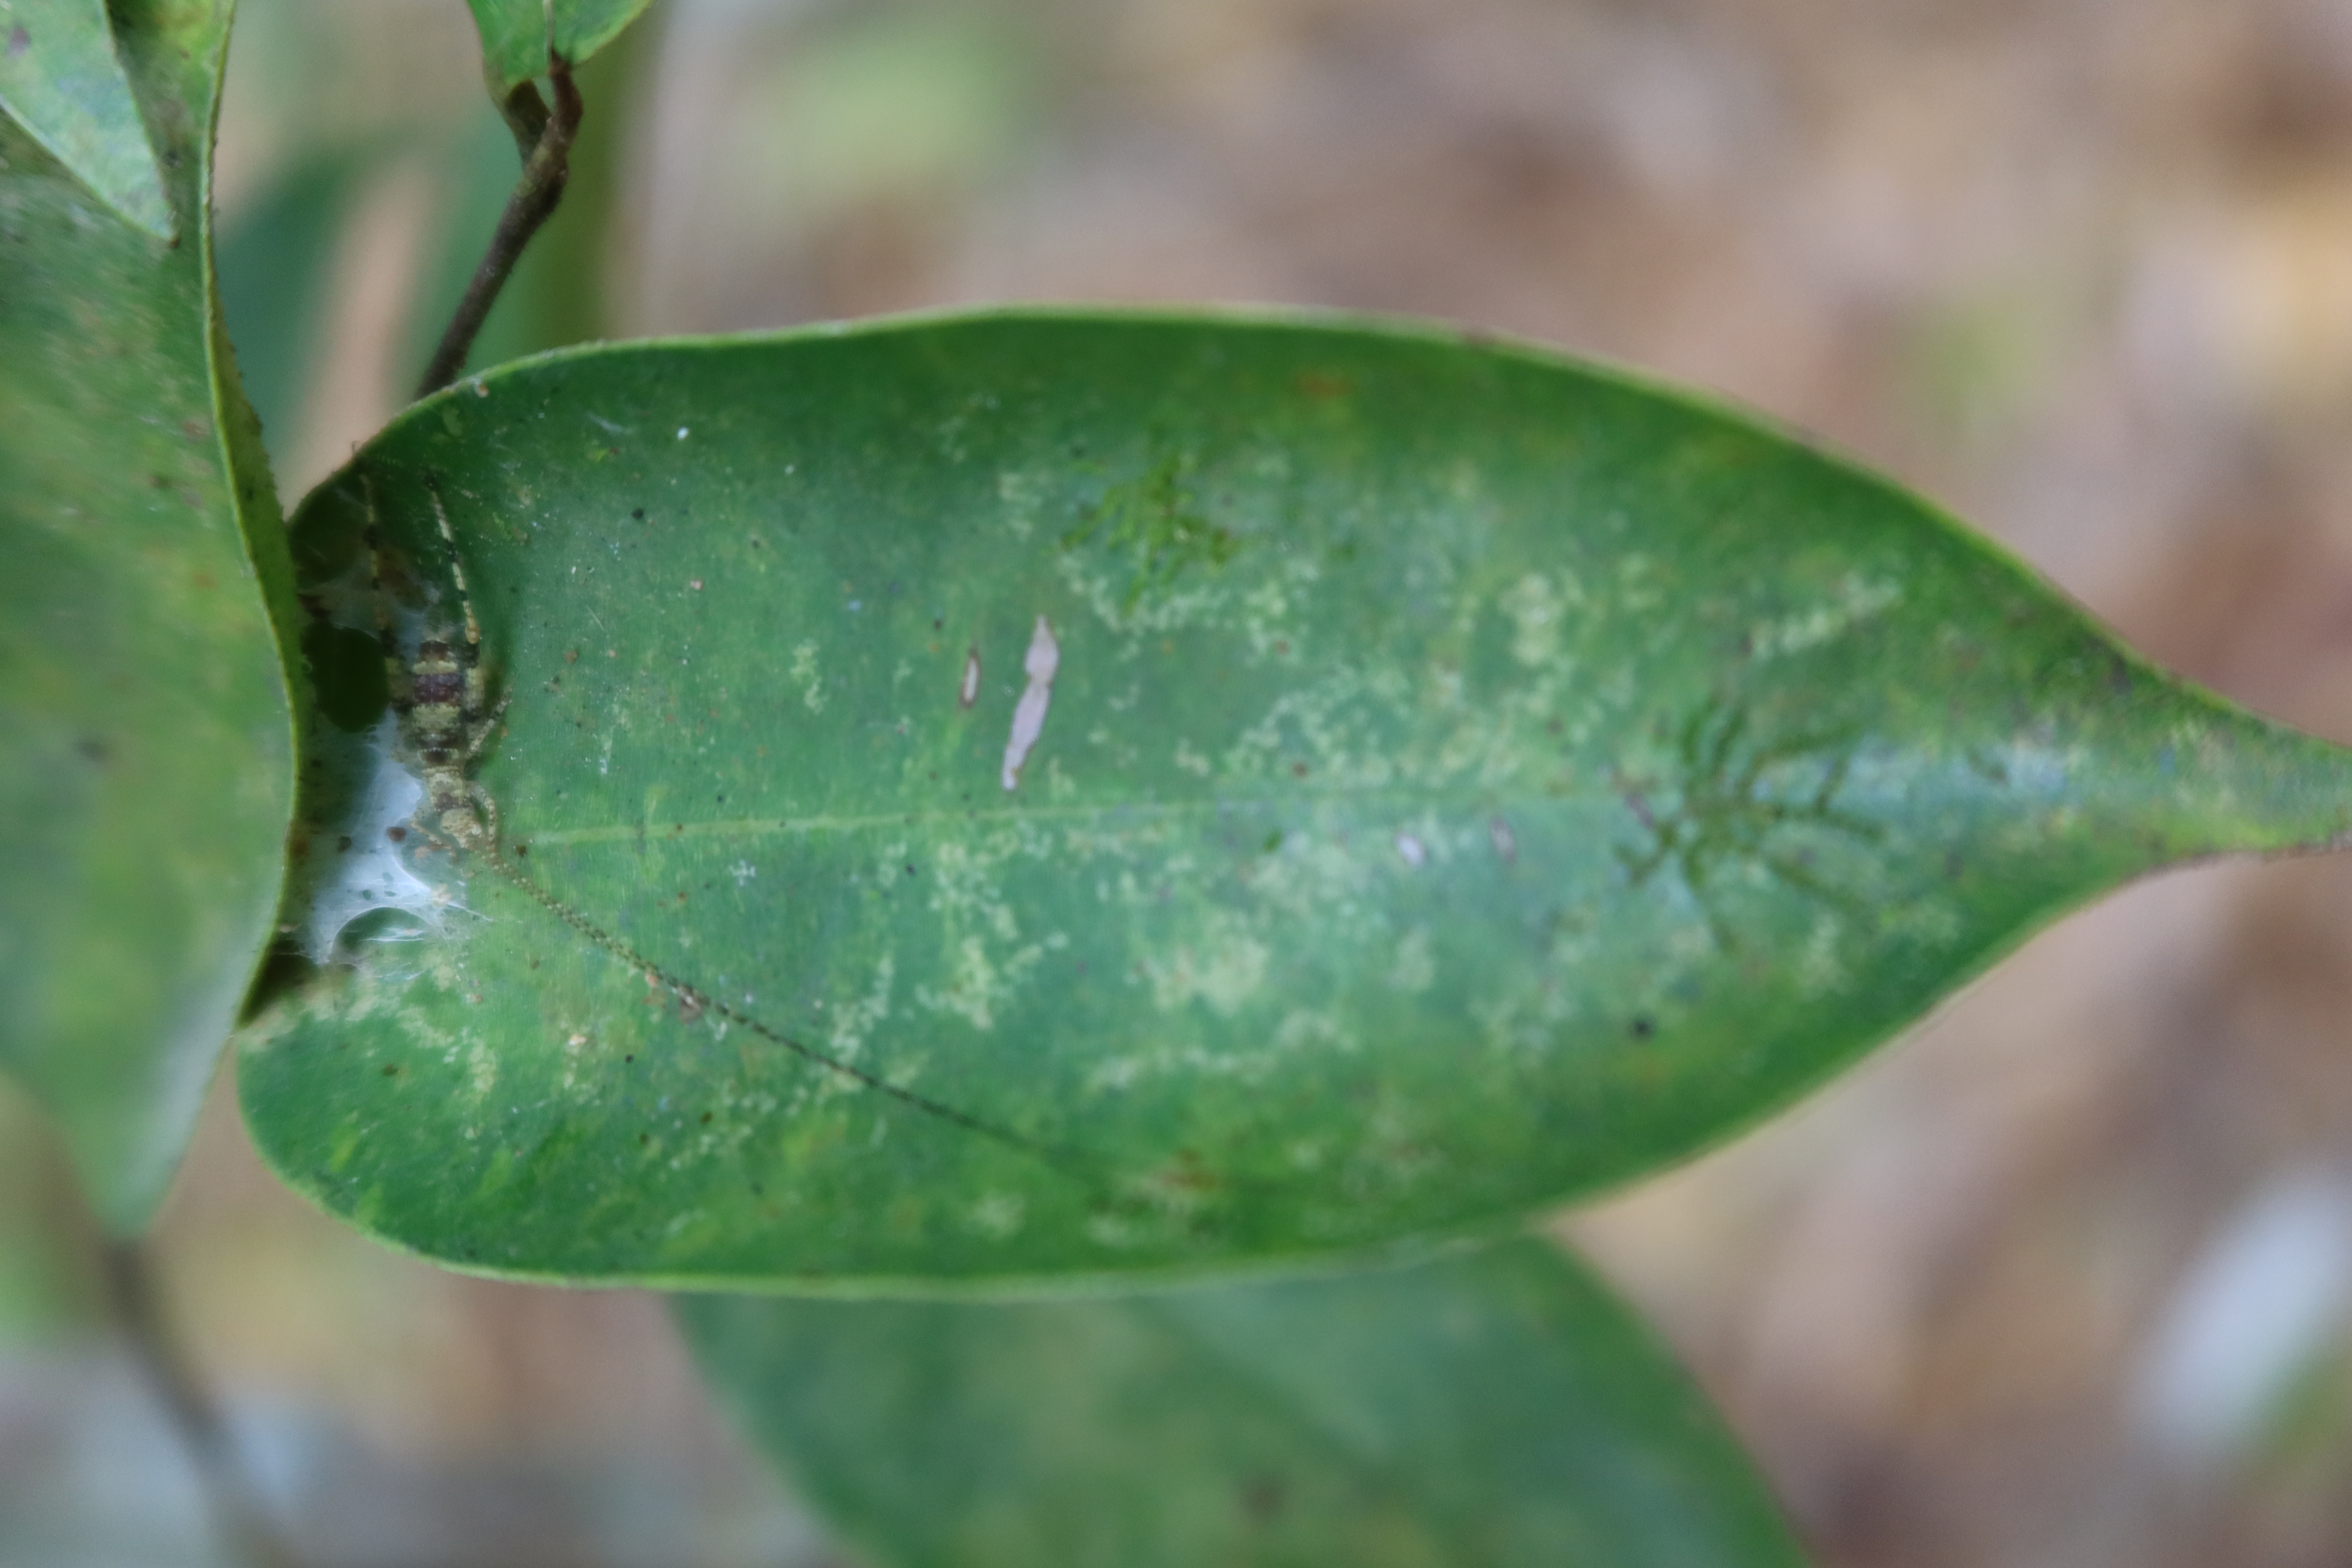
Label: Spiders